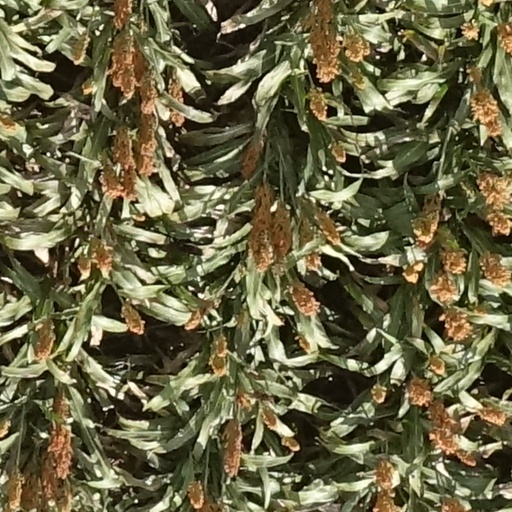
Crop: sorghum